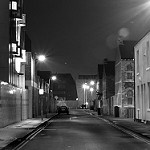
Label: street